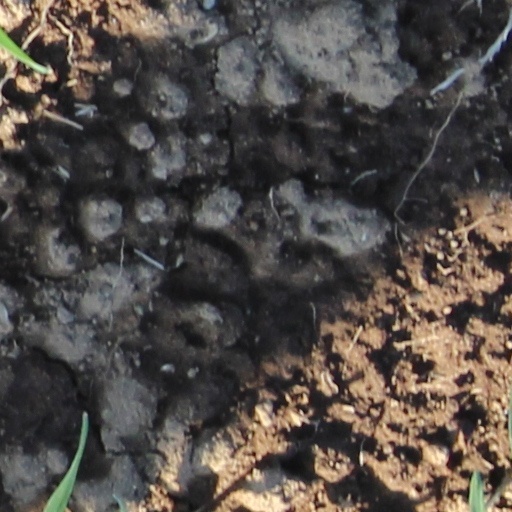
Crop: wheat